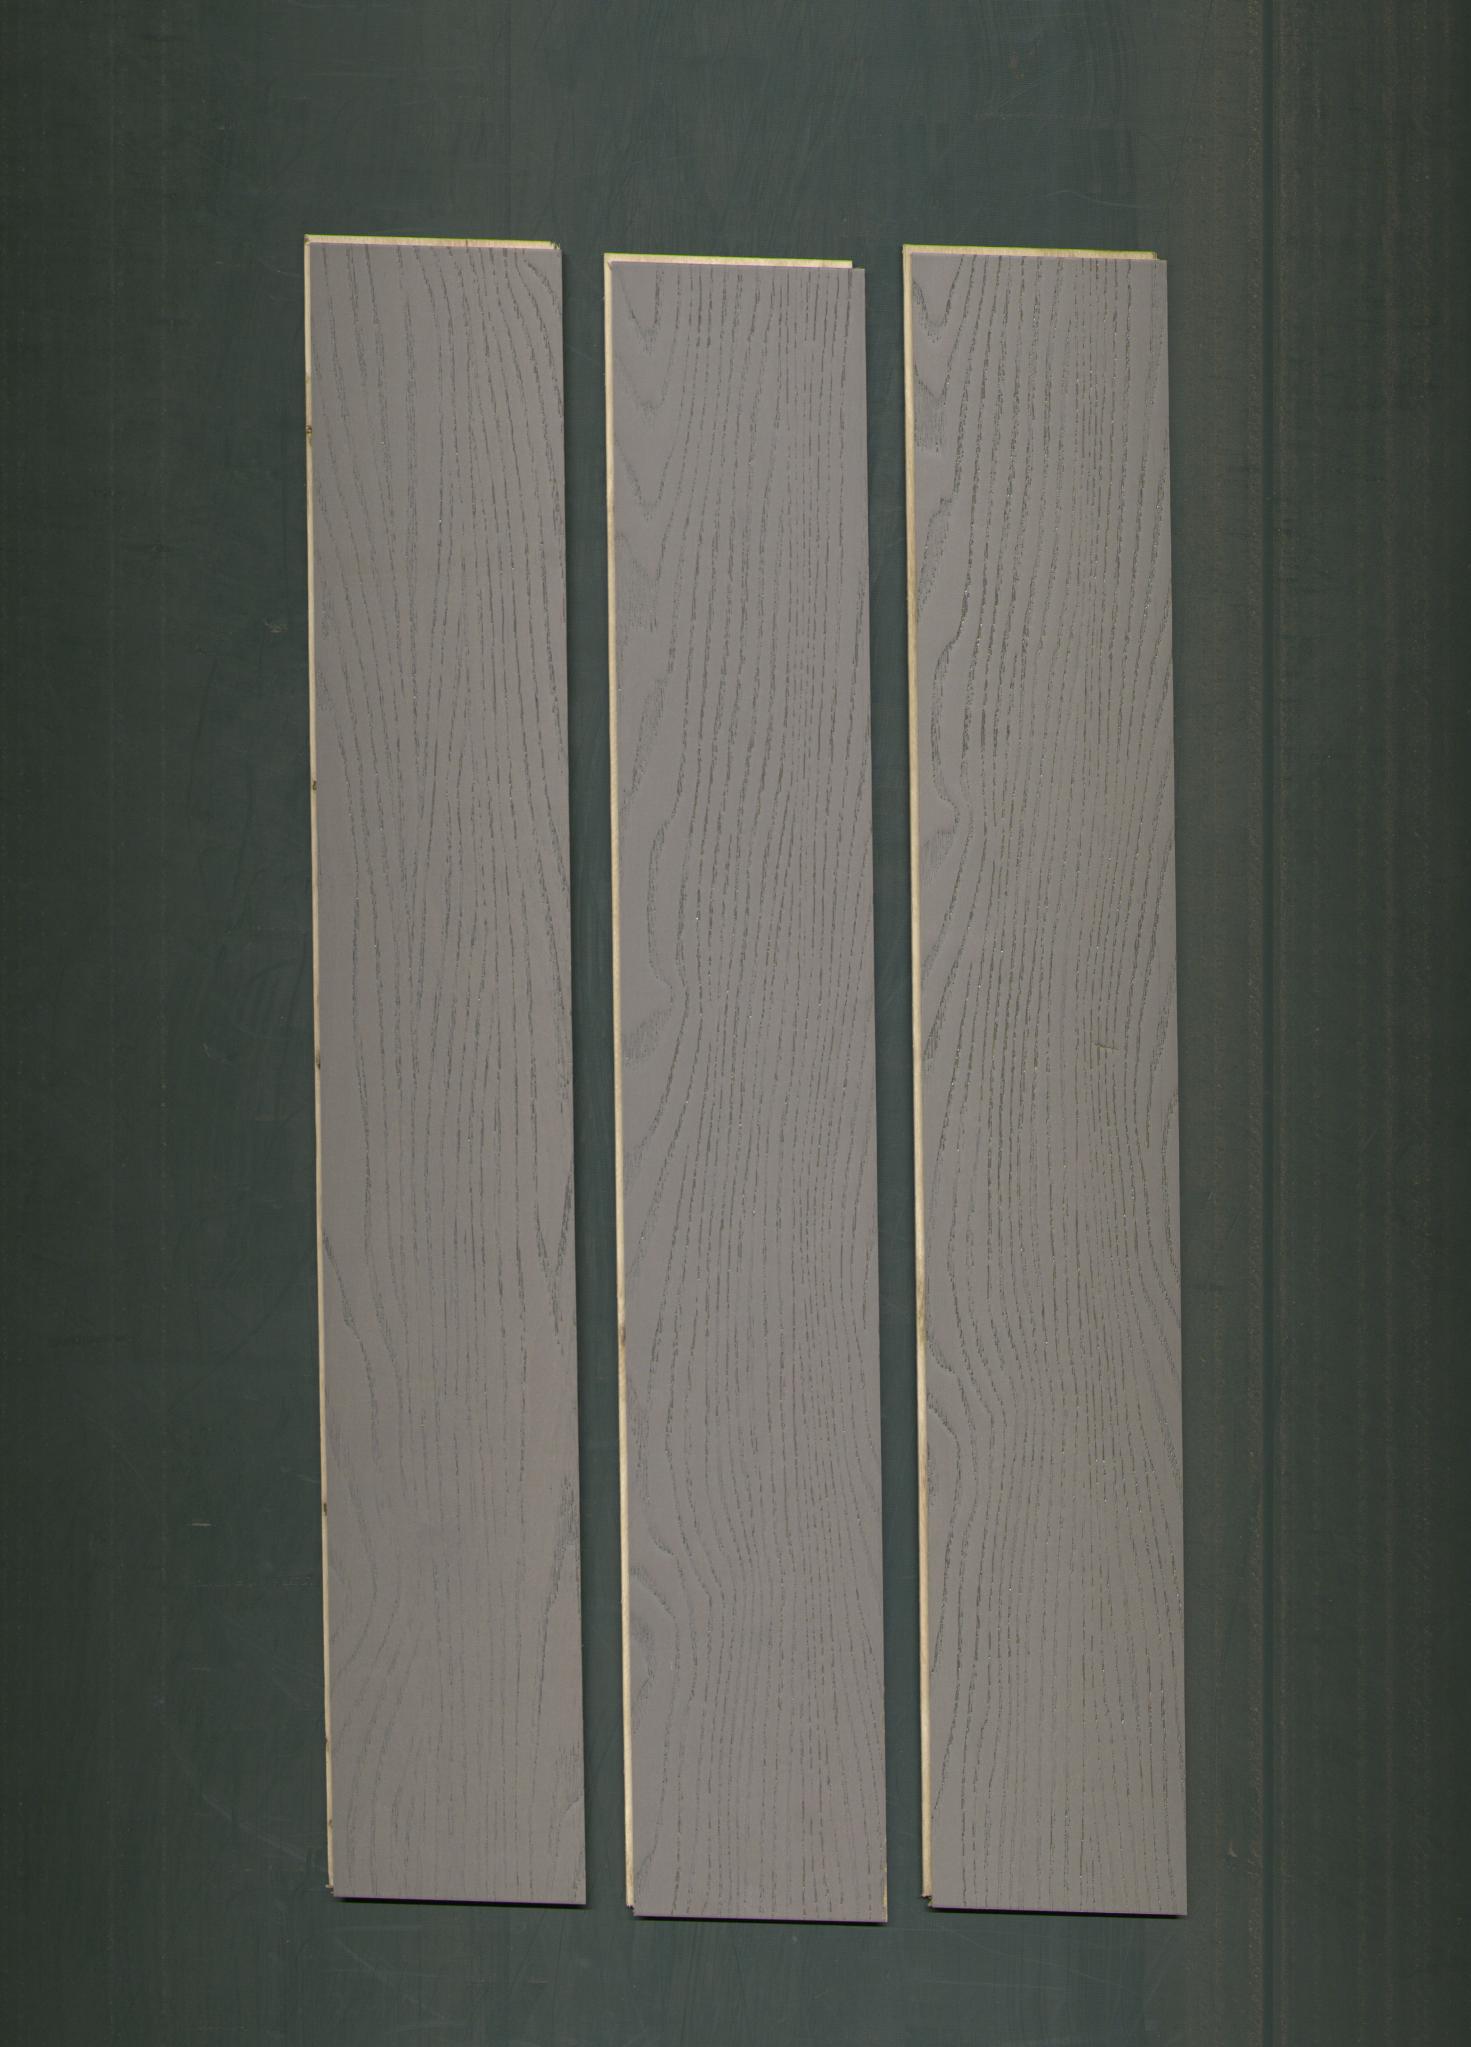
Label: mixers